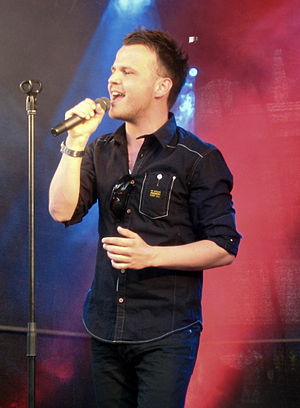
Bryan Rice / Diskografi
Bryan Rice i Hjørring, 2010
Bryan Rice i Hjørring
Bryan Rice er en dansk popsanger og sangskriver. Han er bedst kendt for singlen "No Promises" fra soundtracket til komediefilmen Nynne. Sangen var den mest lyttede i DK i 2005 og det fjerde mest spillede danske værk i perioden 2000–2009. Efterfølgende udkom debutalbummet Confessional, der modtog guld for 15.000 solgte eksemplarer. Bryan Rice har desuden deltaget flere gange i Dansk Melodi Grand Prix, både som solist og sangskriver. I 2010 opnåede han en andenplads som solist med sangen "Breathing".